Piet van Zeil

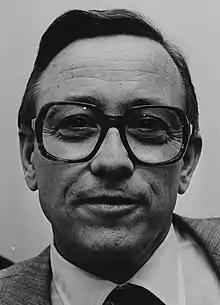
Piet van Zeil in 1980

Petrus Hendrikus "Piet" van Zeil (3 August 1927 – 10 November 2012) was a Dutch politician of the Catholic People's Party (KVP) and later the Christian Democratic Appeal (CDA) party and trade union leader.